Kasugagawa Station

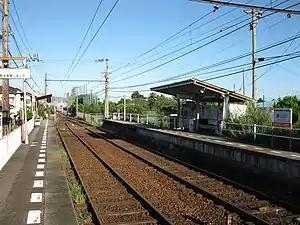
Kasugagawa Station in August 2010

is a passenger railway station located in the city of Takamatsu, Kagawa, Japan. It is operated by the private transportation company Takamatsu-Kotohira Electric Railroad (Kotoden) and is designated station "S04".